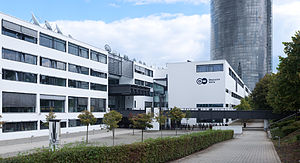
Deutsche Welle
DWs hovedkvarter i Bonn
DW er en tysk international broadcastingsorganisation. Den broadcaster nyheder og information på kortbølger og satellitradio på 29 sprog, broadcaster fjernsyn på tre sprog og publicerer nyheder på internettet på 30 sprog. Den tilsvarer BBC World Service, Voice of America og Radio France Internationale.